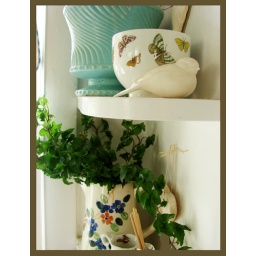
In the kitchen above the sink